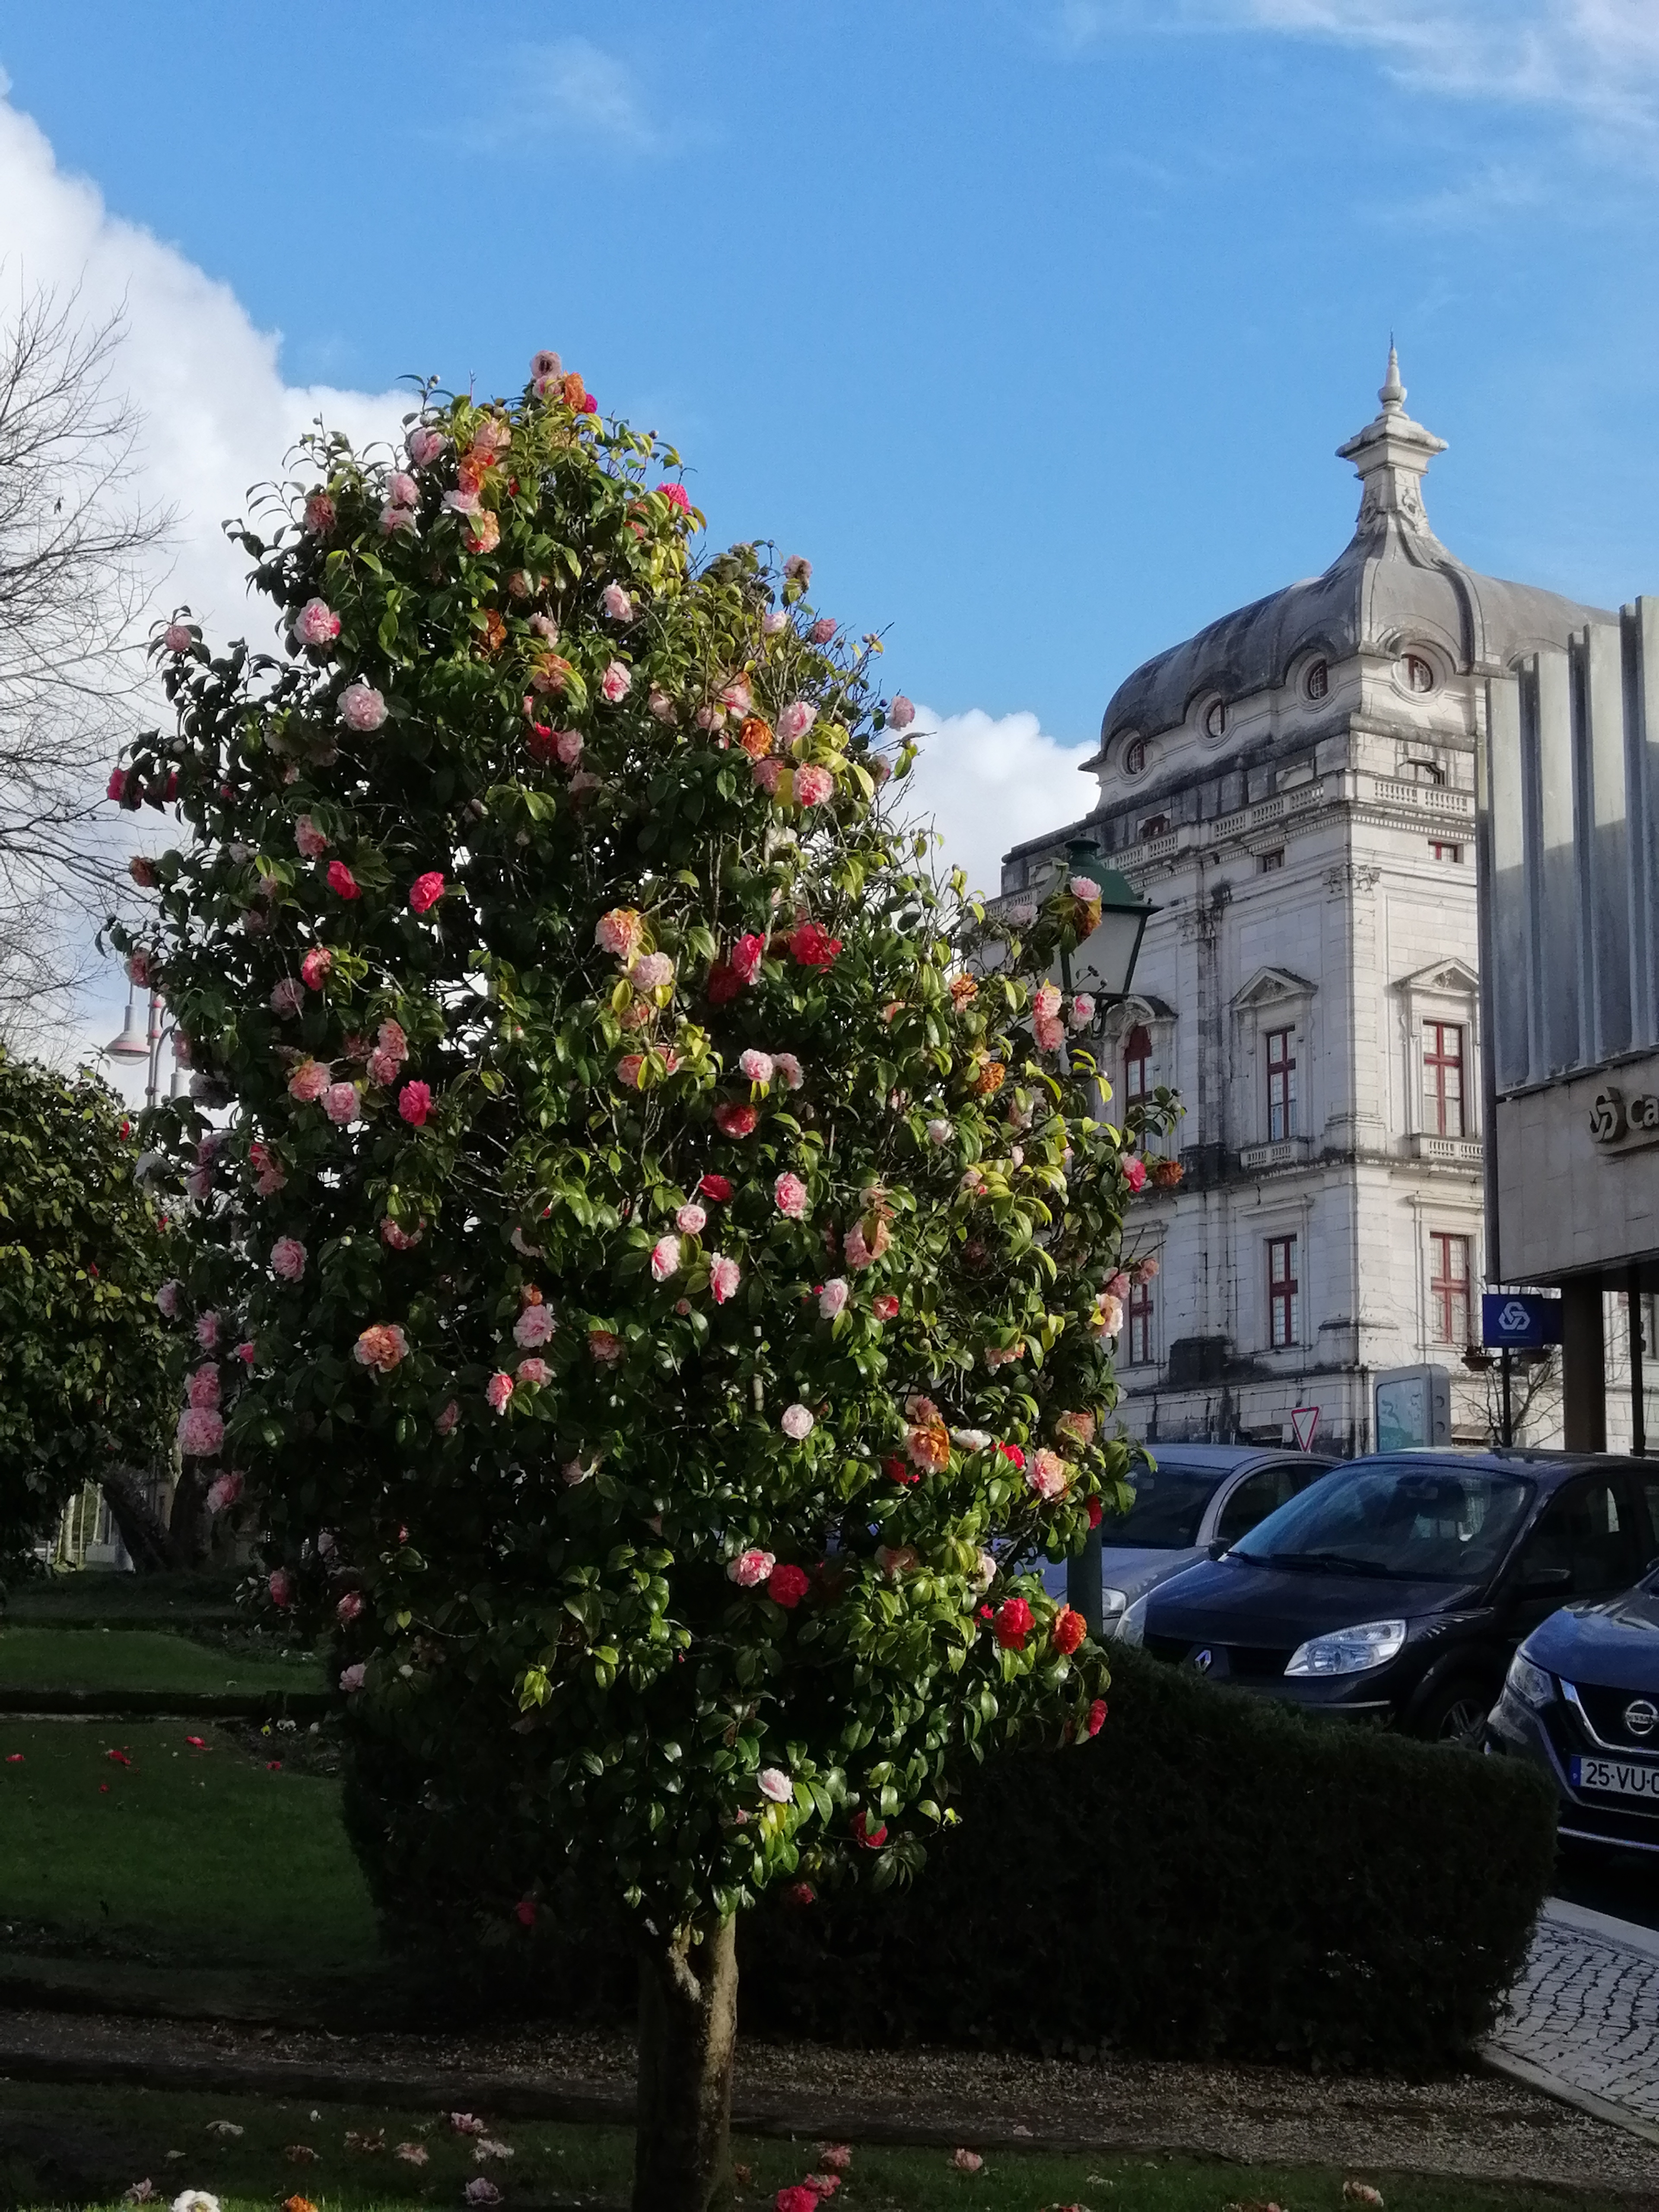
tree, green, flowers, city, urban landscape, flower, cloud, plant, sky, building, vehicle registration plate, wheel, car, tire, house, orange, grass, Tints and shades, shrub, facade, rose, landscape, fruit tree, rose family, flowering plant, annual plant, rose order, citrus, fruit, petal, garden roses, garden, arch, landscaping, road, family car, suburb